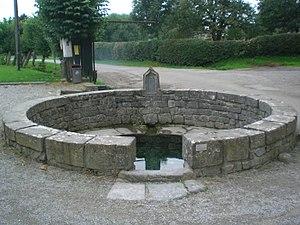
fontaine st eloi de floursies